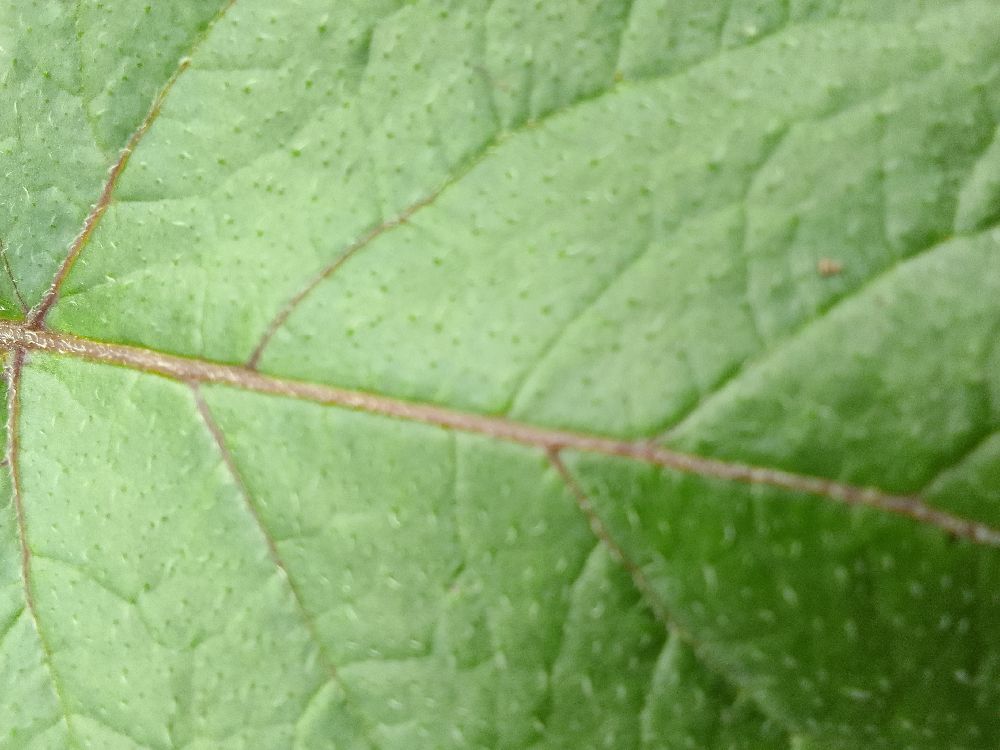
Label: Healthy